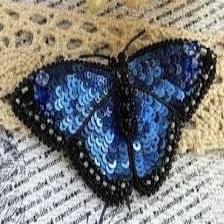
Species: BLUE MORPHO